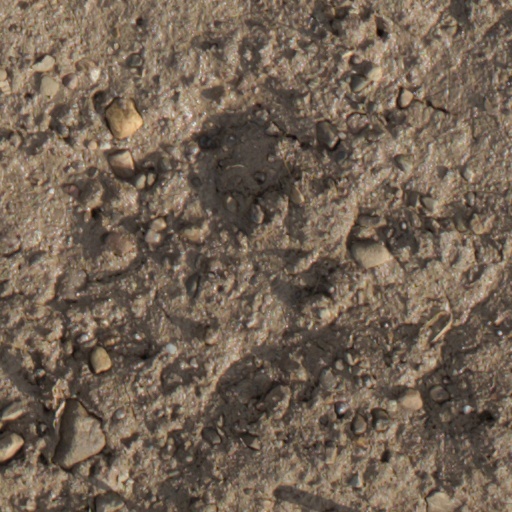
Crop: wheat